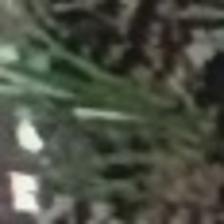
Label: clustered